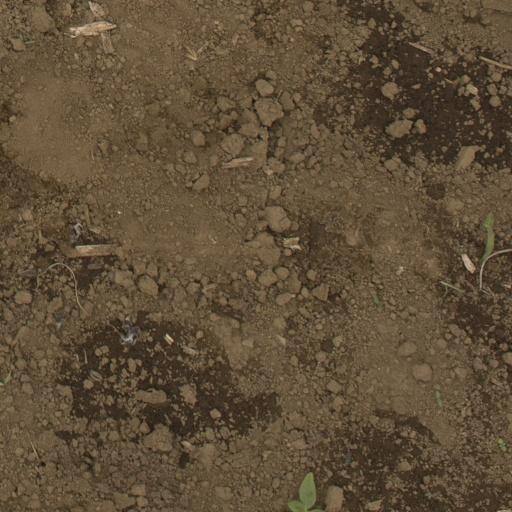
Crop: Jerusalem artichoke